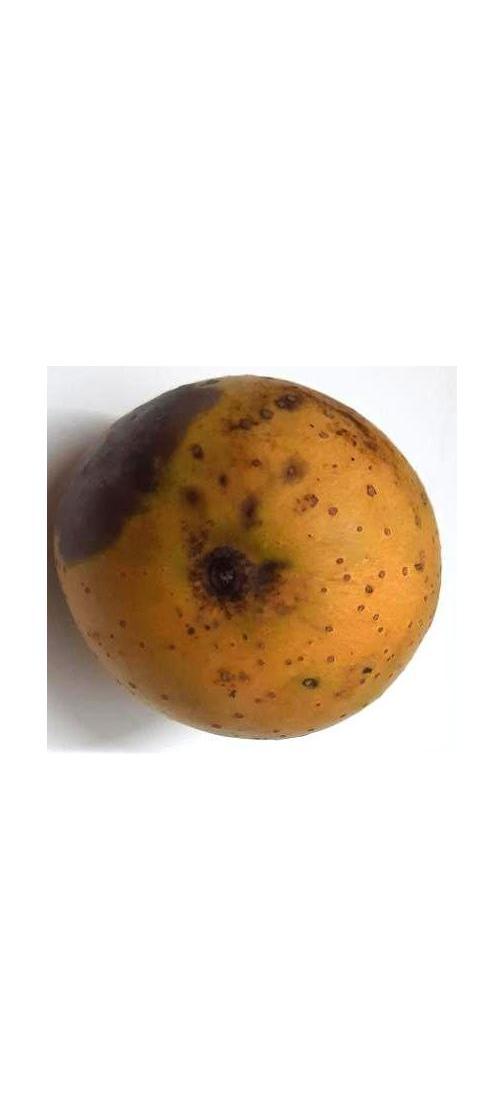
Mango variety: Gourmoti